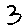
Label: 3